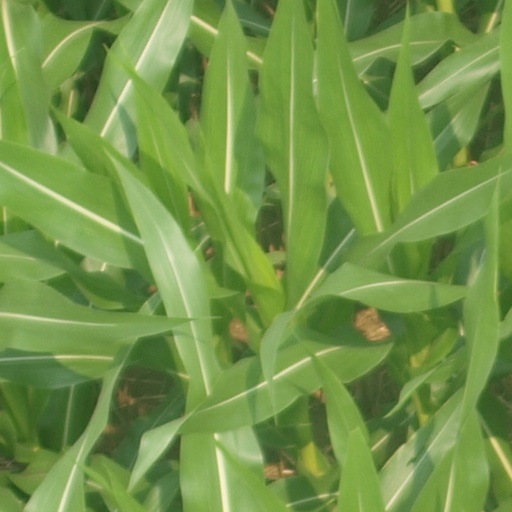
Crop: maize; corn